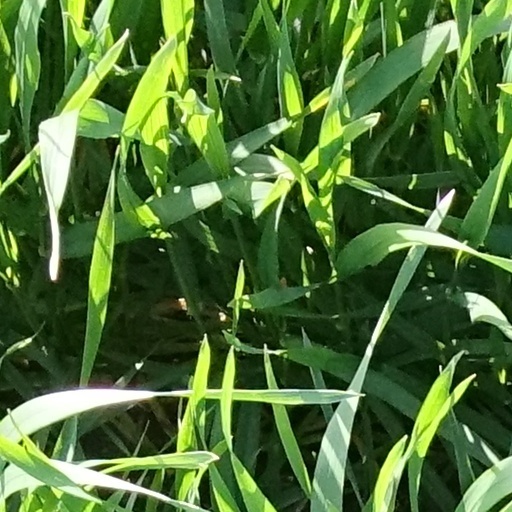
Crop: wheat